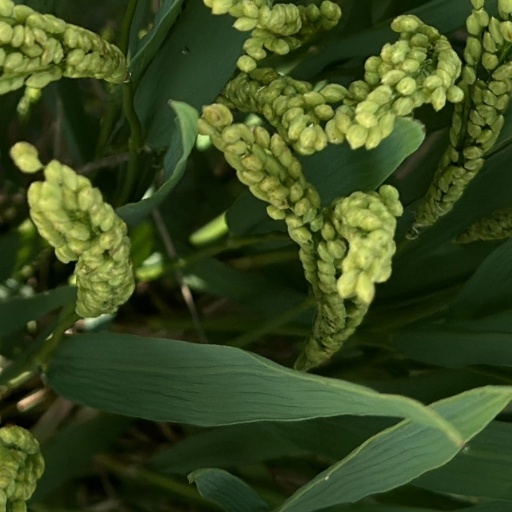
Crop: rice